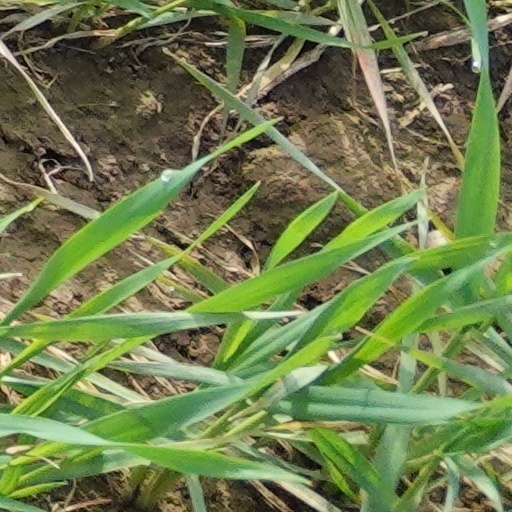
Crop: wheat